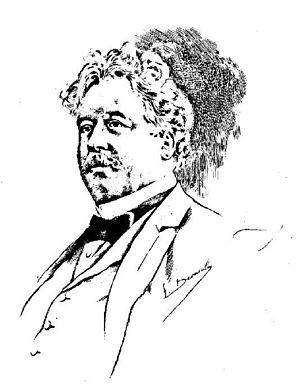
Adolphe François Henri Bauër, dit Henry Bauër, né le 17 mars 1851 à Paris où il meurt le 21 octobre 1915, est un écrivain, polémiste, critique et journaliste français.